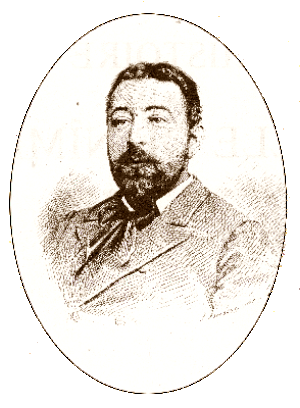
Adolphe Pieyre